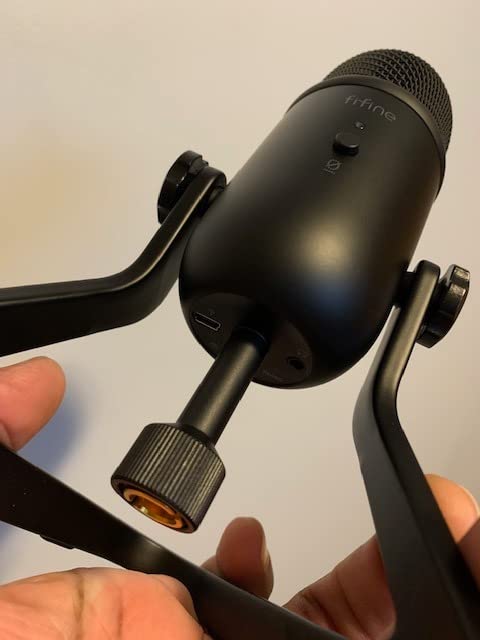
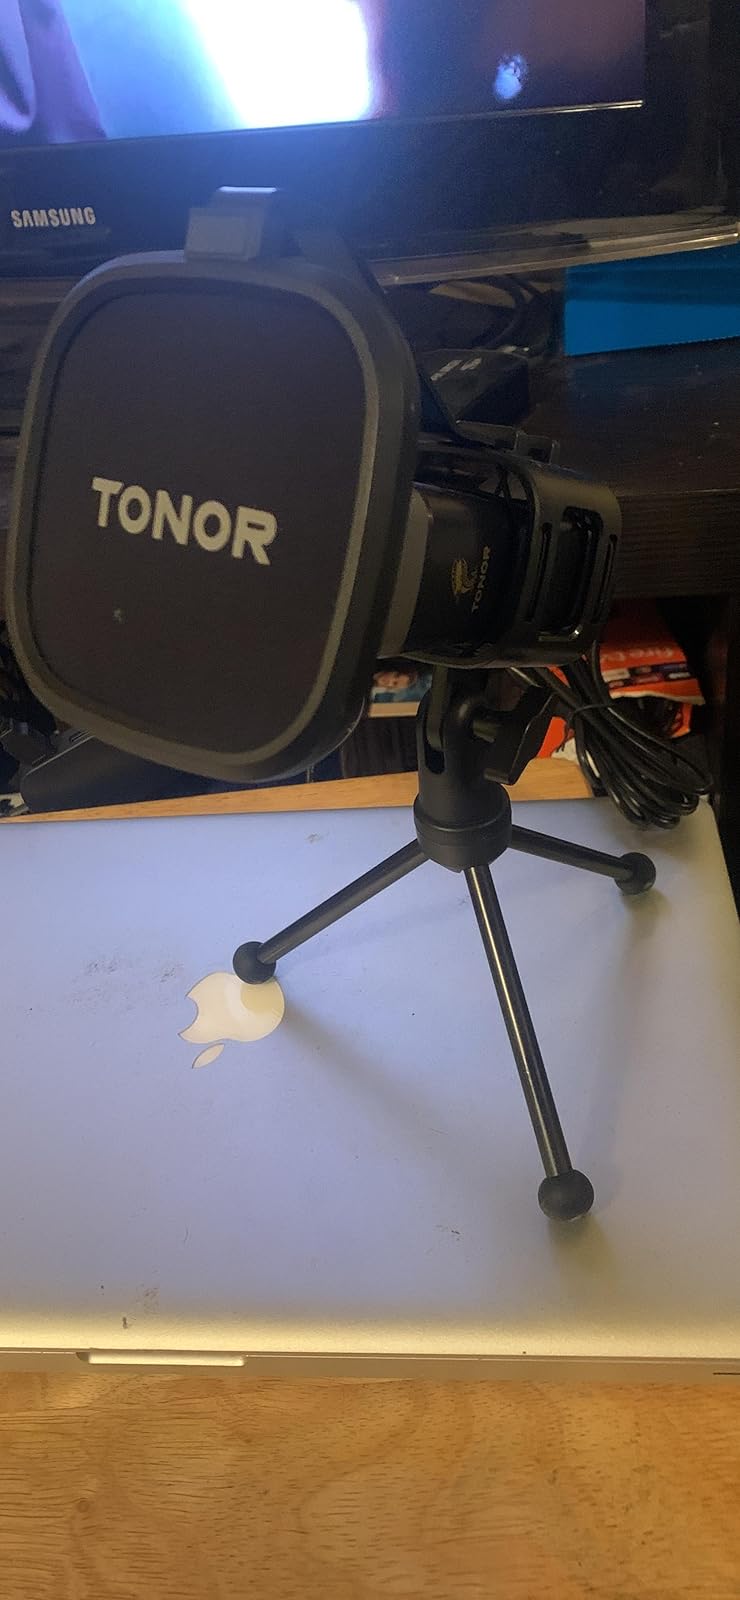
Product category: microphone
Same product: no